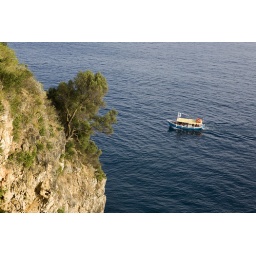
View over the ocean from the castle (Kastro), Parga town